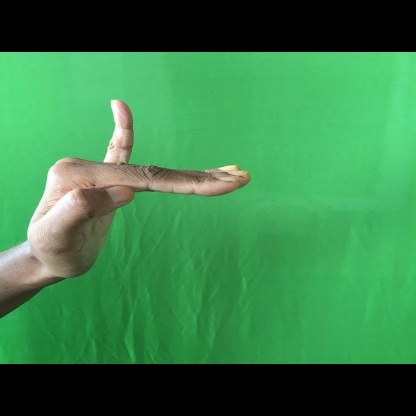
Mudra: Hamsapaksha